Sects of Sikhism

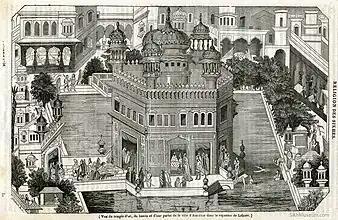
Depiction of the Harmandir Sikh "parikarma" (outskirts); In the top left corner, in a "bunga" (teaching institute) a student can be seen being instructed.

Jagiasi, also known as Jagiasu or Jijnasu (from the Sanskrit word "jijñāsā" meaning "desire to know"")", was a sister-sect to the Udasis, with the differences being that whilst the Udasi trace their origin to Sri Chand, Guru Nanak's eldest son, the Jagiasu claim to have been founded by Lakhmi Das, the younger son of Guru Nanak. Another difference is while the Udasis follow a lifestyle of celibacy and asceticism, following in the footsteps of their founder, who was a recluse, the Jagiasu on the other hand promote and live the life of a householder, known as "grist marg". The sect was prevalent during the period of Baba Gurupat (also known as Bawa Gurpat Saheb), who was a 12th generation descendant of Guru Nanak. Baba Gurupat conducted missionary works in Sindh and founded many Jagiasu "tikanas" (seats; a term for a place of worship in many Sikh sects) in the region, specifically in Khairpur, Hyderabad, Halani, and Kandyaro. Whilst they venerate the Guru Granth Sahib, they tend to forgo the Amrit Sanskar baptism ceremony to become initiated Khalsa but a few of them are Khalsas. Furthermore, their beliefs and practices show tinges of religious syncretism with Hinduism. They maintain a close relationship with and similarities to their sibling sect, the Udasis.